Big Brother 9 (American season)

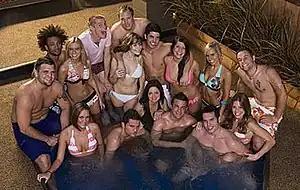
Top: Parker, James, and Adam Middle: Ryan, Sharon, Natalie, Matt, Amanda, Jen, and Jacob Bottom: Chelsia, Alex, Sheila, Joshuah, Neil, and Allison

The cast was revealed on the 6 February 2008. In the cast of 16, two prior relationships were included as a cast twists. Firstly, Sharon Obermueller and Jacob Heald previously dated before the season, and were forced to pair together in the couple twist. Secondly, Ryan Quicksall and Jen DiTurno secretly date when they enter the house; however, they aren't partnered in the couples twist.